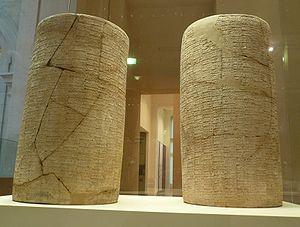
Les cylindres de Gudea sont une paire de cylindres en terre cuite qui datent de 2125 av. J-C environ, sur lesquels des inscriptions cunéiformes relatent le mythe sumérien de la construction du temple de Ningirsu Les cylindres furent construits par Gudea, roi de Lagash, et retrouvés en 1877 lors de fouilles archéologiques à Tello, en Irak. Ils sont maintenant exposés au Musée du Louvre à Paris, en France. Ce sont les plus gros cylindres aux écritures cunéiformes jamais découverts qui présentent les plus longs textes connus de la langue sumérienne.
Lagash est une ancienne ville du pays de Sumer, en Basse-Mésopotamie, et un royaume dont elle était au moins à l'origine la capitale. Cette ancienne cité-État comprenait, en plus de la ville éponyme située sur le site actuel d'Al-Hiba, Girsu, ville sainte où se trouve le sanctuaire de la divinité tutélaire du royaume, Ningirsu, et d'où proviennent la plupart des découvertes archéologiques et épigraphiques qui permettent de connaître l'histoire du royaume de Lagash.